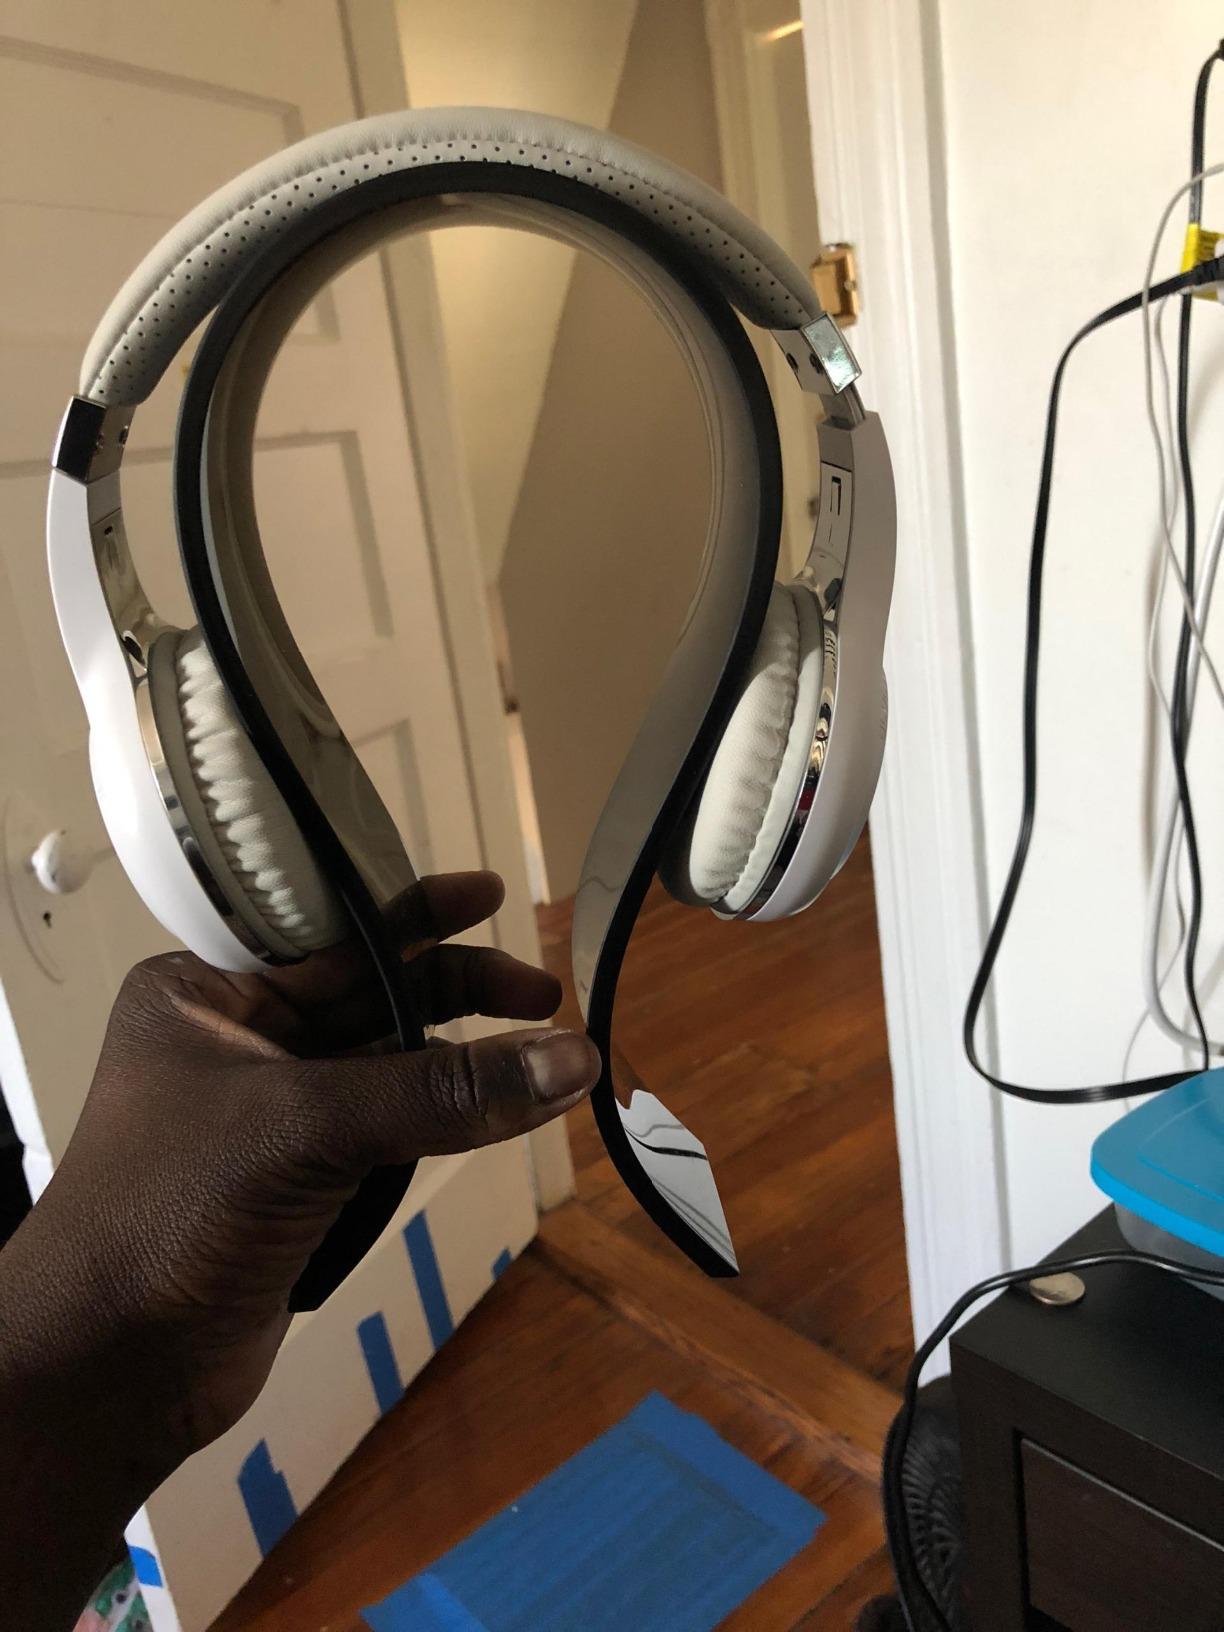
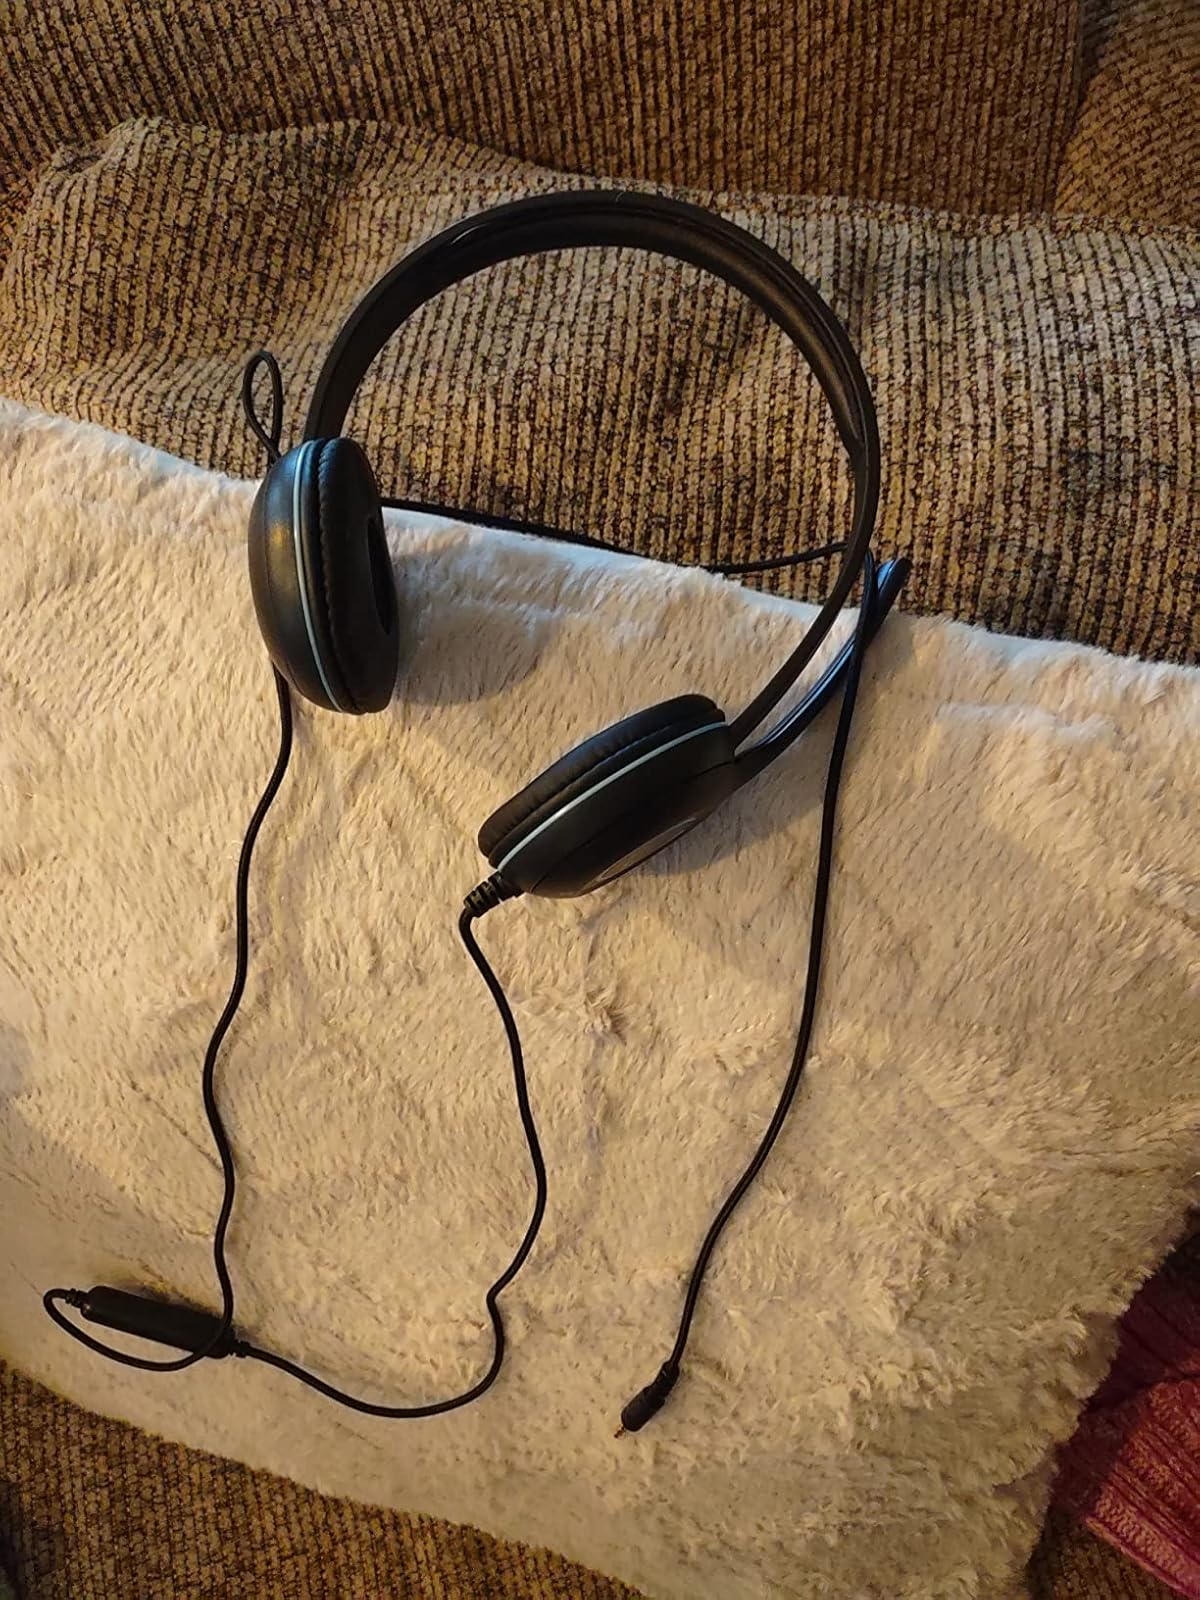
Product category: headphones
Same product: no